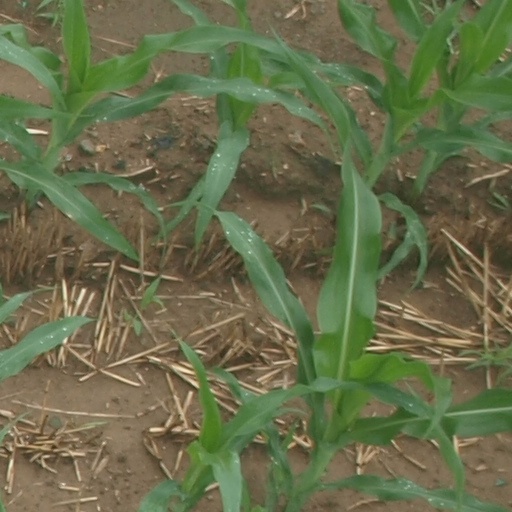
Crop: maize; corn